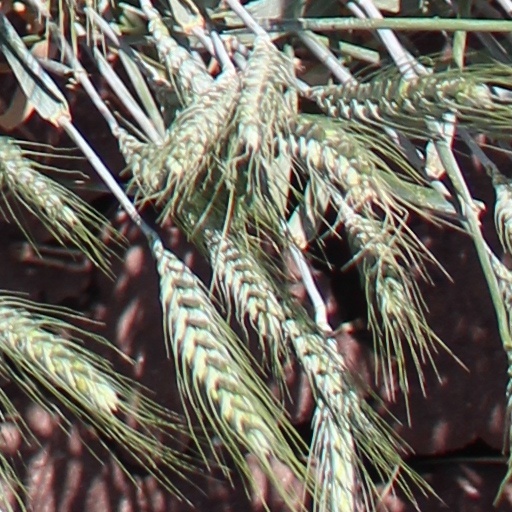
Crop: wheat